Arrudatitan

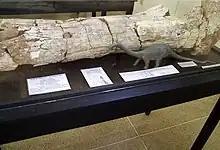
Femur alongside a now outdated model

The holotype, MPMA 12-0001-97, which includes two partial posterior cervicals, fragments of several dorsals, parts of nine caudals, seven partial cervical ribs, twelve partial dorsal ribs, eight chevrons, a fragmentary scapula and arm bones, the left and partial right femur, the left ischium, and fragments; with other specimens known, such as the isolated middle caudal vertebra MPP 248, was discovered in 1997 by Ademir Frare and his 12-year-old nephew Luiz Augusto dos Santos Frare in a field in Cândido Rodrigues. They notified palaeontologist Antônio Celso de Arruda Campos and the holotype was collected between 1997 and 1998 by staff of the Museu de Paleontologia de Monte Alto and it was first mentioned in scientific literature by Santucci and Bertini (2001). They noted that crocodylomorph and theropod teeth were found near the holotype, but no bite marks were present. In 2009, Fernando Novas briefly noted on the holotype, noting its size.